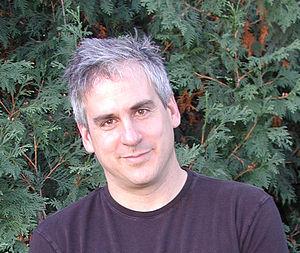
Ethan Canin, né à Ann Arbor le 19 juillet 1960 d'une mère russe et d'un père lituanien, a été médecin avant de se consacrer à l'écriture. Il est l'auteur de plusieurs romans et de scénarios de films.